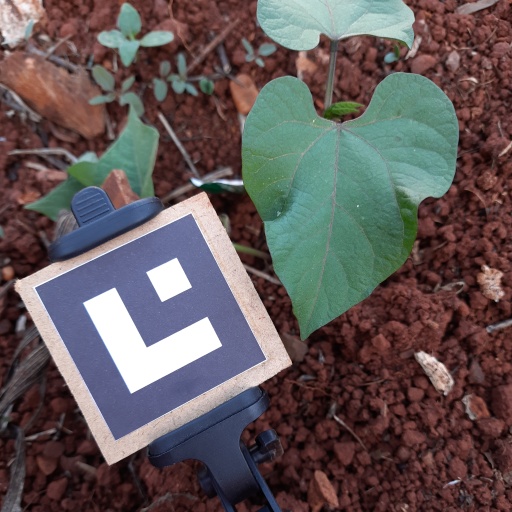
Observations: wavy surface, no eating holes, under shade